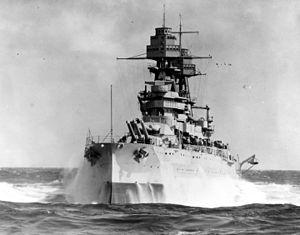
L’USS Arizona (BB-39) était un cuirassé de la Marine américaine, de la classe Pennsylvania, baptisé en l'honneur de l'Arizona, 48ᵉ État de l'Union. Il servit pendant la Première Guerre mondiale mais il est surtout connu pour son bombardement par l'armée japonaise au cours de l'attaque de Pearl Harbor du 7 décembre 1941. L'incendie, qui dura près de trois jours, et le naufrage du navire provoquèrent la mort de 1 177 hommes, soit près de la moitié du total des victimes américaines de l'attaque.